Presidency of Dwight D. Eisenhower

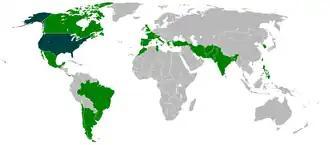
Eisenhower made sixteen international trips to 27 countries during his presidency.

In 1952, a revolution led by Gamal Abdel Nasser had overthrown the pro-British Egyptian government. After taking power as Prime Minister of Egypt in 1954, Nasser played the Soviet Union and the United States against each other, seeking aid from both sides. Eisenhower sought to bring Nasser into the American sphere of influence through economic aid, but Nasser's Arab nationalism and opposition to Israel served as a source of friction between the United States and Egypt. One of Nasser's main goals was the construction of the Aswan Dam, which would provide immense hydroelectric power and help irrigate much of Egypt. Eisenhower attempted to use American aid for the financing of the construction of the dam as leverage for other areas of foreign policy, but aid negotiations collapsed. In July 1956, just a week after the collapse of the aid negotiations, Nasser nationalized the British-run Suez Canal, sparking the Suez Crisis.